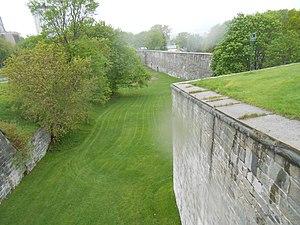
Citadelle de Québec
Les fortifications de Québec sont un système de fortifications qui furent érigées dans la ville de Québec sous les régimes coloniaux français et anglais. Il a été désigné lieu historique national du Canada en 1948.